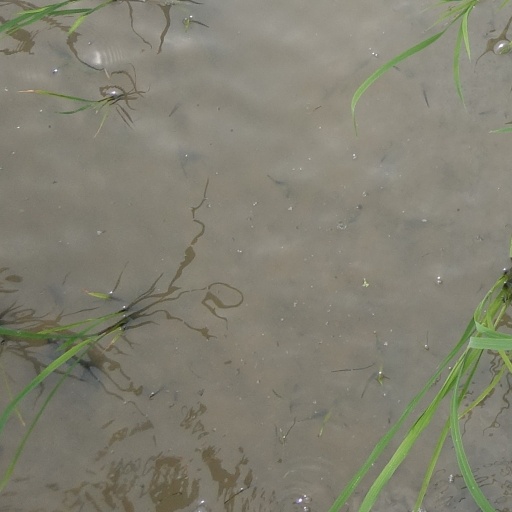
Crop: rice